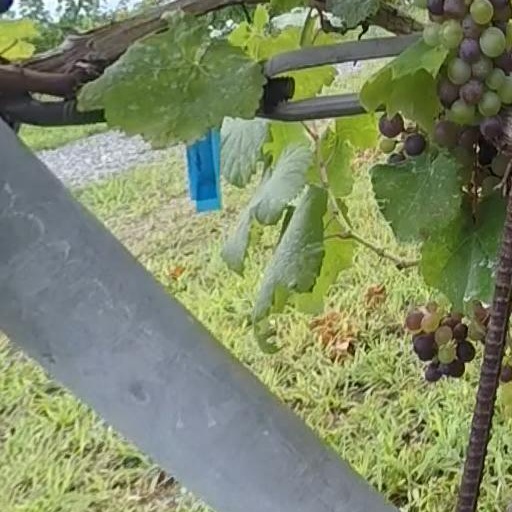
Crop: grape